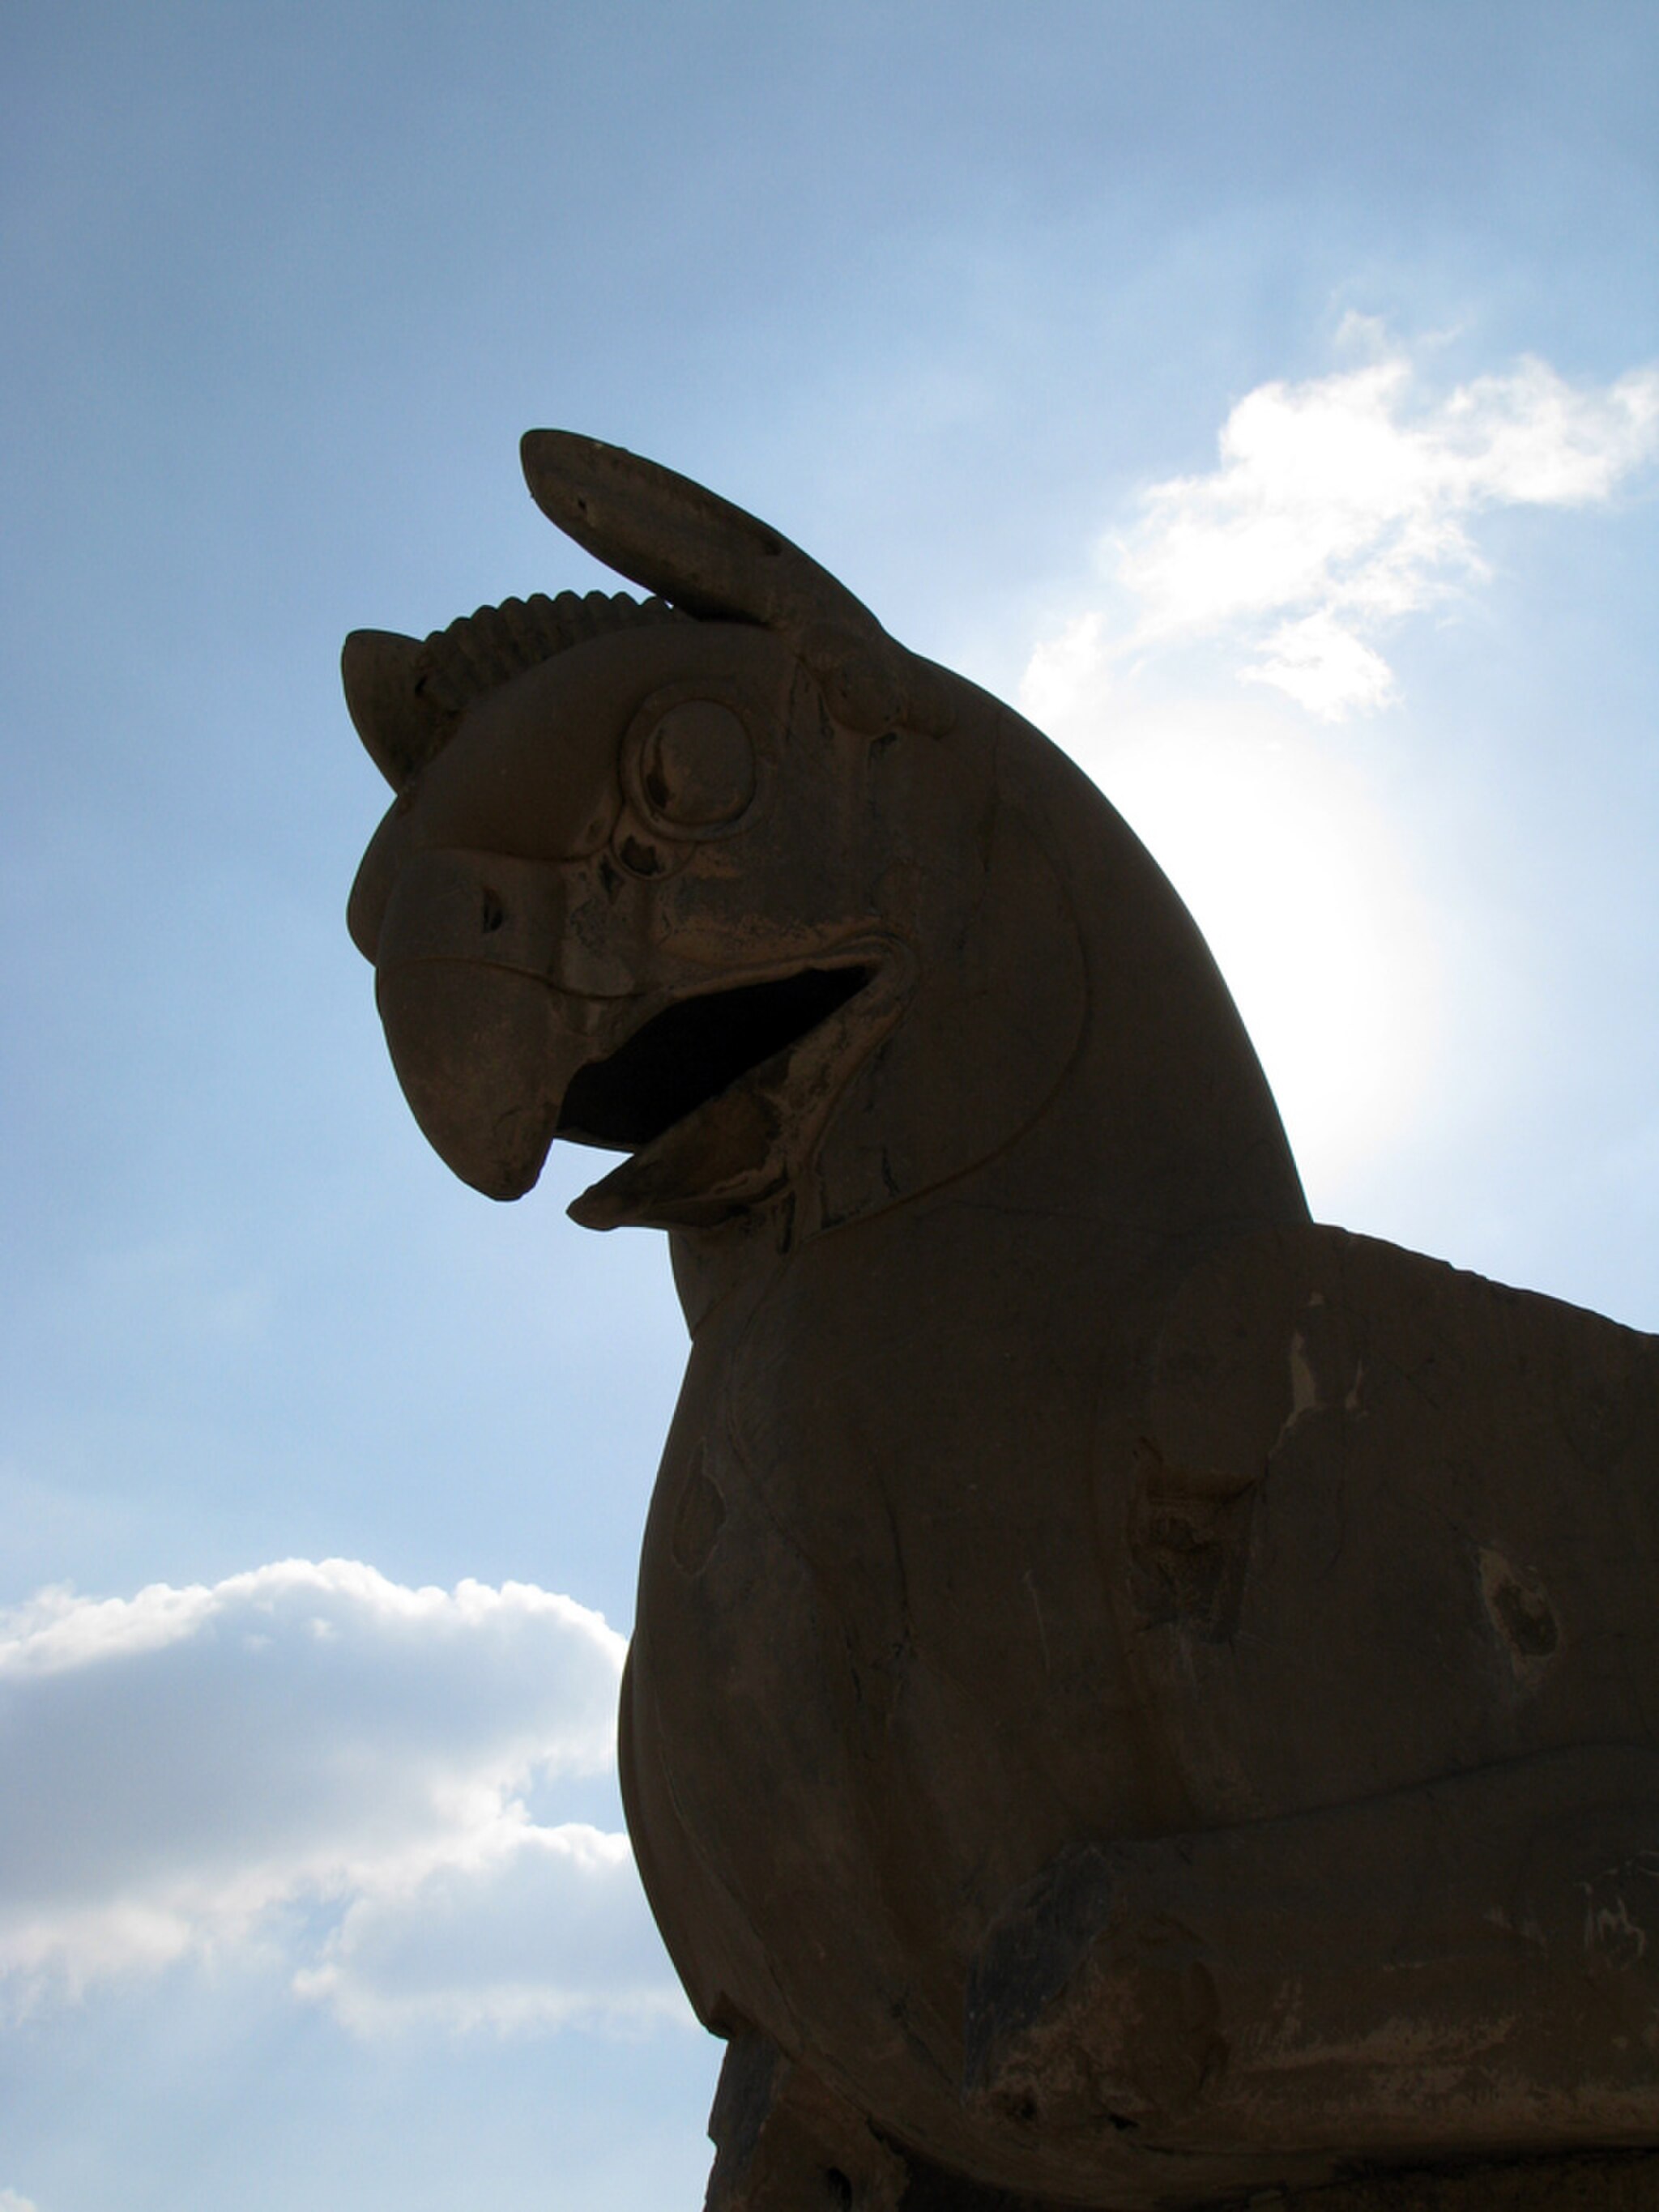
Title: Persepolis - panoramio
Description: Persepolis
Date: Taken on 28 December 2007
Categories: Panoramio files uploaded by Panoramio upload bot, Panoramio images reviewed by trusted users, Photos from Panoramio, Griffin capitals in Persepolis, Files with coordinates missing SDC location of creation, 2007 in Persepolis, Iran photographs taken on 2007-12-28, Photographic silhouettes of Persepolis, Photos from Panoramio ID 472582